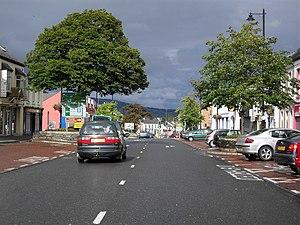
Limavady est une ville du comté de Londonderry en Irlande du Nord.